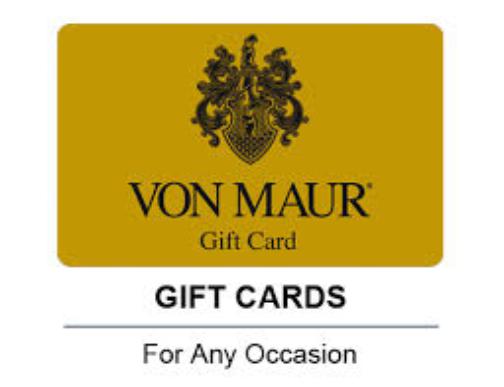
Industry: Others